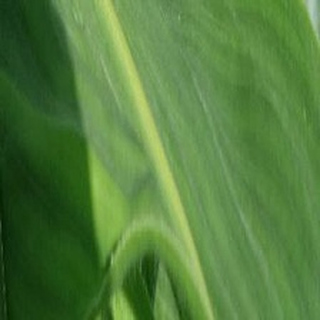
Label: healthy_corn